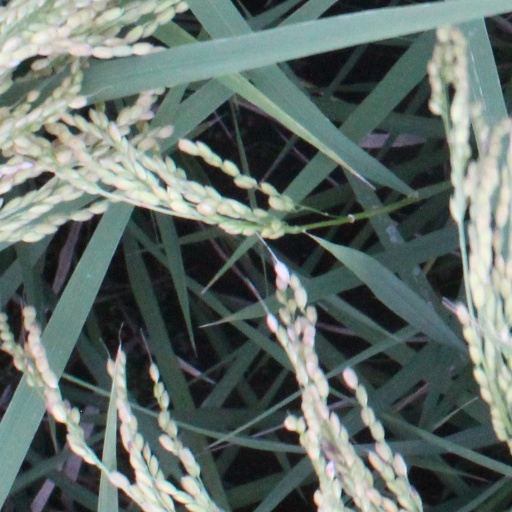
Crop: rice